1970 Nobel Peace Prize

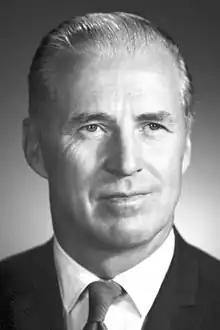
"for having given a well-founded hope – the green revolution."

The 1970 Nobel Peace Prize was awarded to the American agronomist Norman Borlaug (1914–2009) "for having given a well-founded hope - the green revolution." He is the thirteenth American recipient of the Peace Prize.